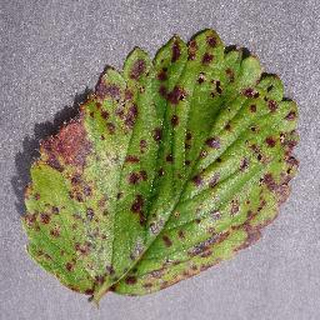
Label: strawberry_leaf_scorch